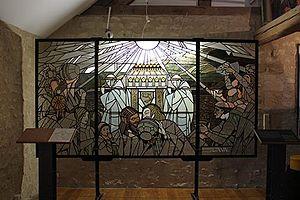
Réalisé en 1926 dans l’atelier nancéien Höner Janin-Benoit de la main du maître-verrier Georges Janin (1884-1955), ce vitrail décorait initialement le Palais de la Bière de Nancy, un dancing datant du début du XXe siècle. Dans une esthétique Art Déco, ce vitrail relate le miracle de saint Arnould (582-641), un évêque de Metz devenu saint patron des brasseurs après avoir sauvé de la soif le cortège qui rapatriait ses cendres, en lui donnant de la bière à foison.
Le musée de la Bière labellisé « Musée de France » et inscrit au titre des Monuments historiques est situé au sein de la ville de Stenay. Musée mono-thématique géré par le Département de la Meuse, il retrace l’histoire des techniques, des traditions et des arts brassicoles, des origines mésopotamiennes à nos jours.
Georges Janin, maître verrier, est né le 24 janvier 1884 à Woippy et mort le 7 juillet 1955 à Nancy.